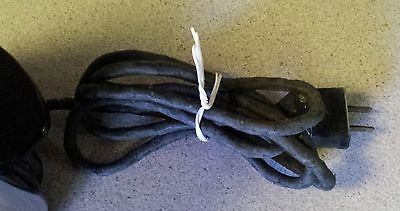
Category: toaster